Gunung Mas Regency

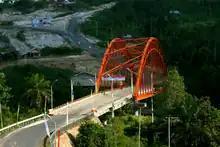
A bridge in Gunung Mas

The regency is served by Sangkalemu Airport in Kuala Kurun, which has weekly scheduled flights to Banjarmasin. The regency has a total road network length of and a road connection to Palangka Raya. The road to Palangka Raya is often in poor condition due to its use by overweight vehicles, and frequently experiences traffic congestion.